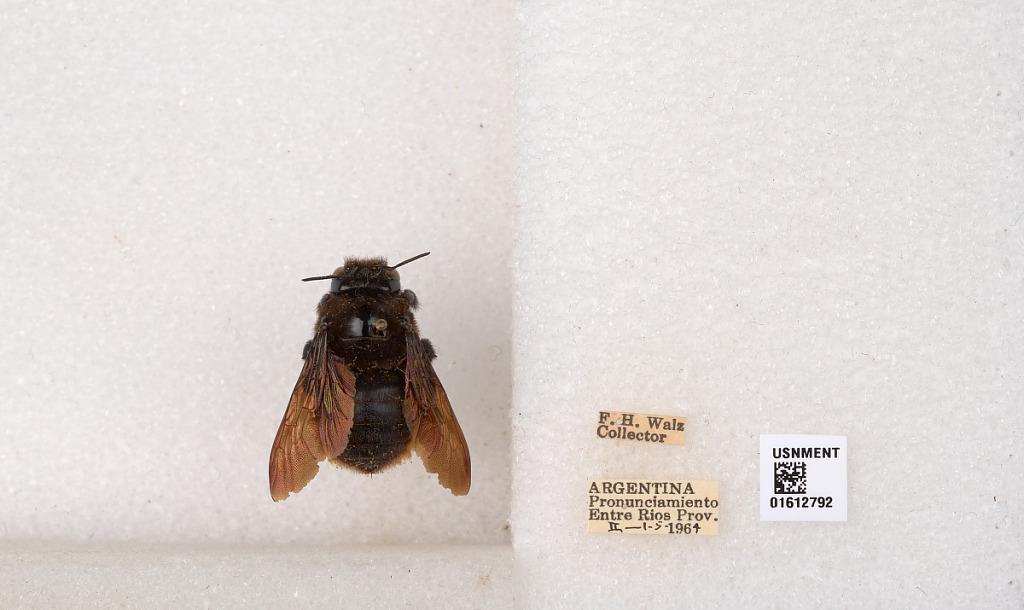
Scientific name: Xylocopa (Neoxylocopa) augusti Lepeletier
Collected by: F. Walz
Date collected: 1964-2-1
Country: Argentina
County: Departamento de Uruguay
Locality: Pronunciamiento
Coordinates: -32.3452, -58.4404